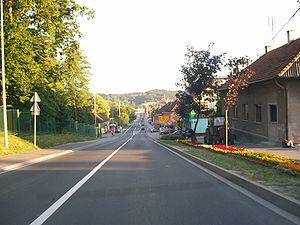
Novi Marof est une ville et une municipalité du Comitat de Varaždin, en Croatie. Au recensement de 2001, la municipalité comptait 13 857 habitants, dont 99,22 % de Croates et la ville seule comptait 1 981 habitants.